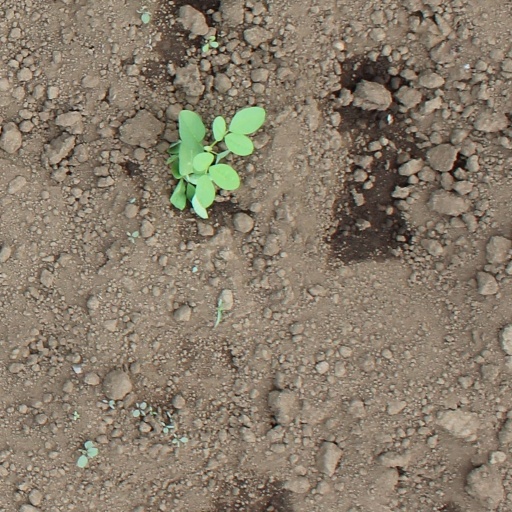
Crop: soybean